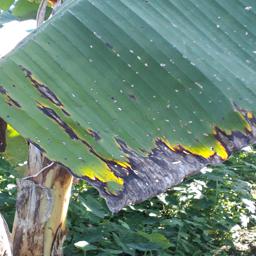
Label: POTASSIUM DEFICIENCY